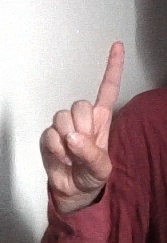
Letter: bb